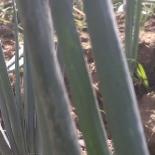
Crop: Onion
Condition: healthy-leaf